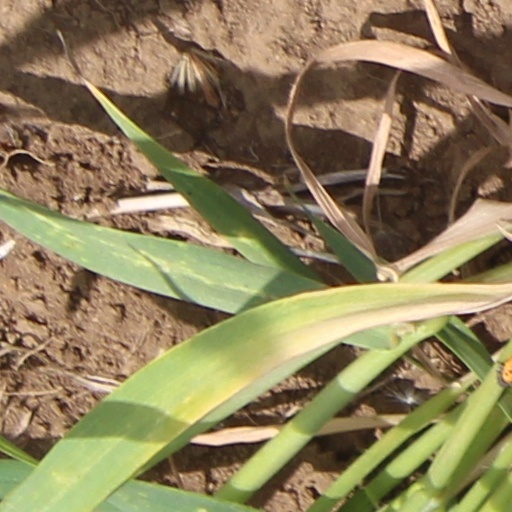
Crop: wheat